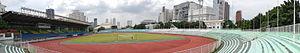
Le stade Rizal Memorial est le stade national des Philippines situé à Malate, un district de Manille aux Philippines. Il sert de cadre aux Jeux asiatiques de 1954 et aux Jeux d'Asie du Sud-Est à trois reprises. Avant sa rénovation en 2011, le stade a été gravement détérioré et n'est pas autorisé à recevoir des matches internationaux. Le stade accueille également les rencontres à domicile de l'équipe des Philippines de football.